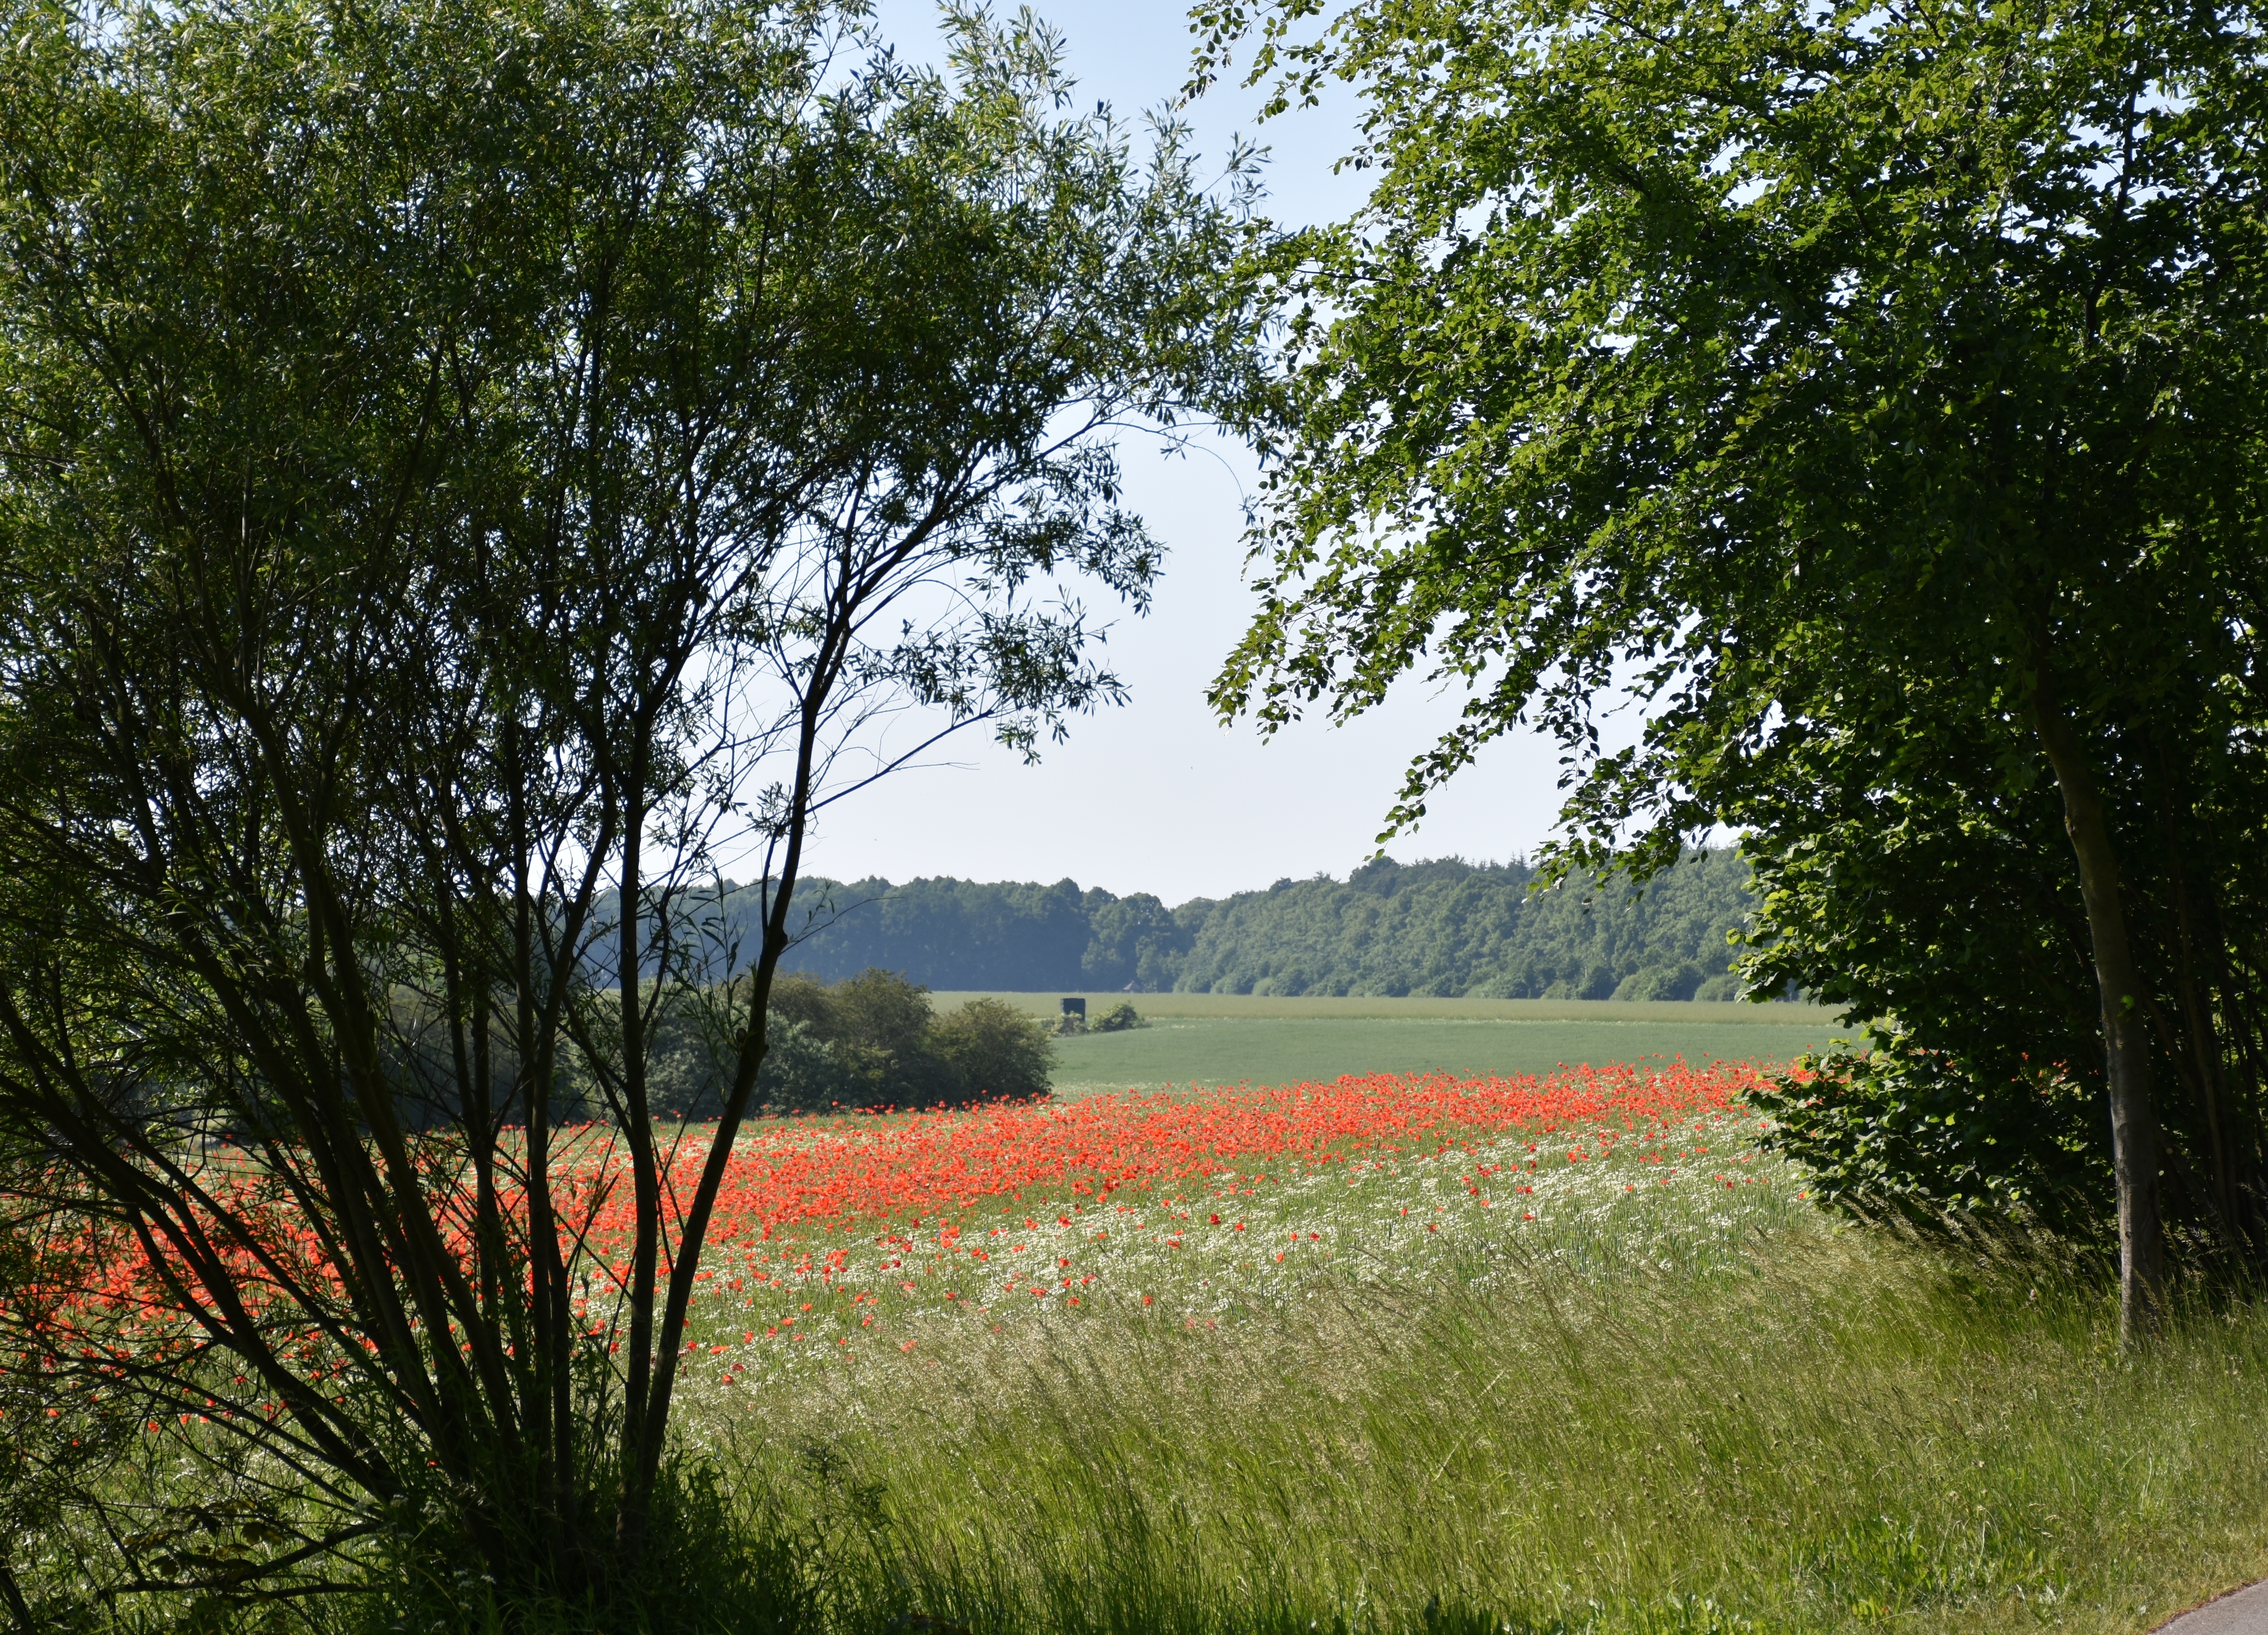
landscape, tree, nature, grass, plant, field, farm, lawn, meadow, prairie, sunlight, leaf, hill, flower, bloom, summer, green, pasture, autumn, botany, garden, grassland, shrub, poppy, habitat, rural area, nature recording, grass family, woody plant, flieds